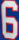
Number: 6